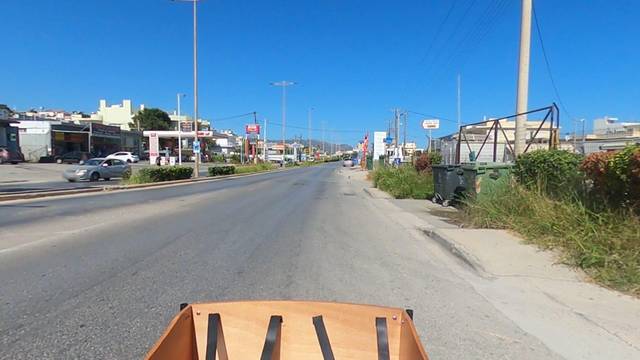
Region: Greece
Coordinates: 35.331, 25.105